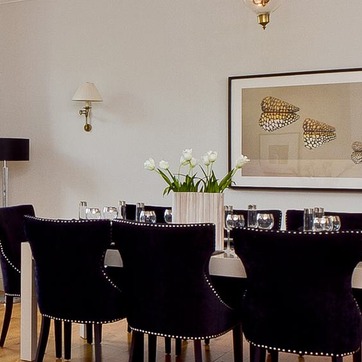
Material: foliage